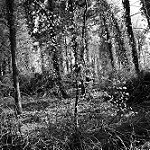
Label: B & W